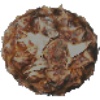
Label: Pineapple 1